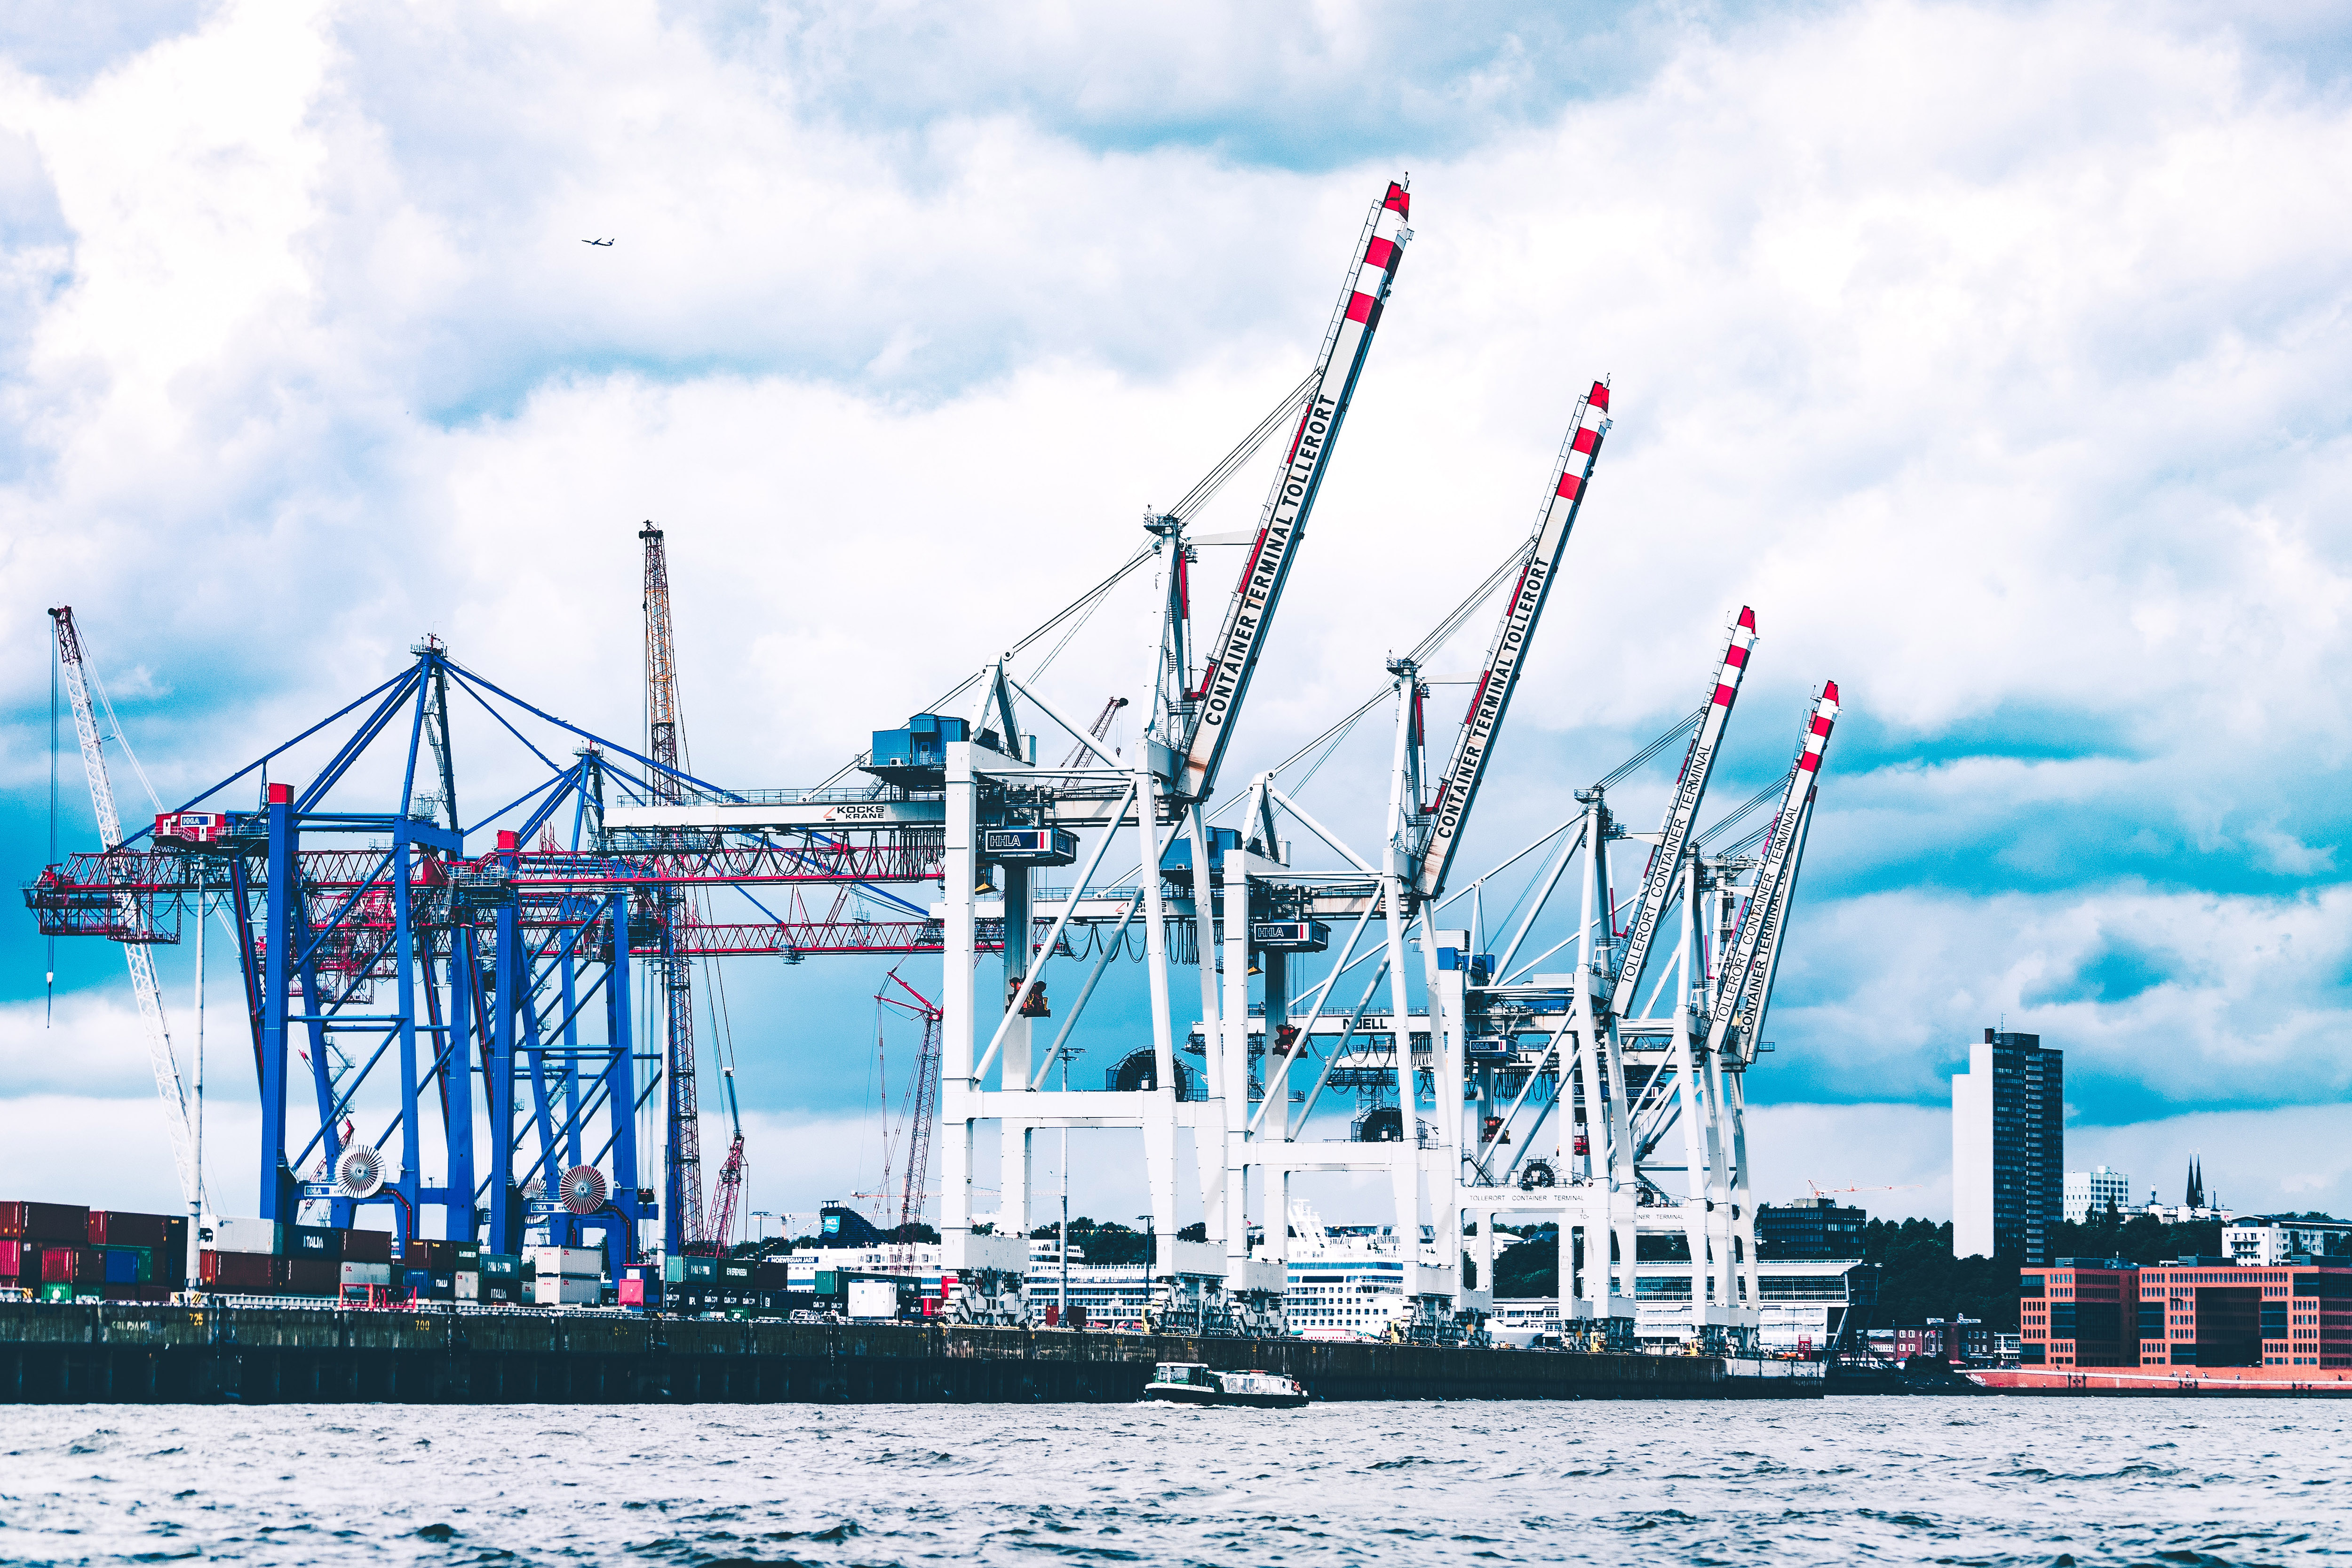
industry, crane, port, sky, infrastructure, vehicle, harbor, city, watercraft